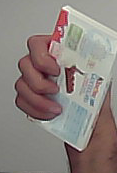
Product: kinder_chocolate